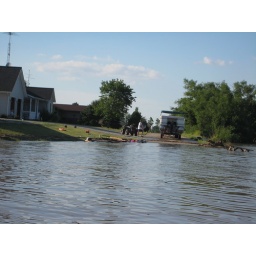
The channels near Lake Lawrence. The road normally leading to houses has become a boat launch.